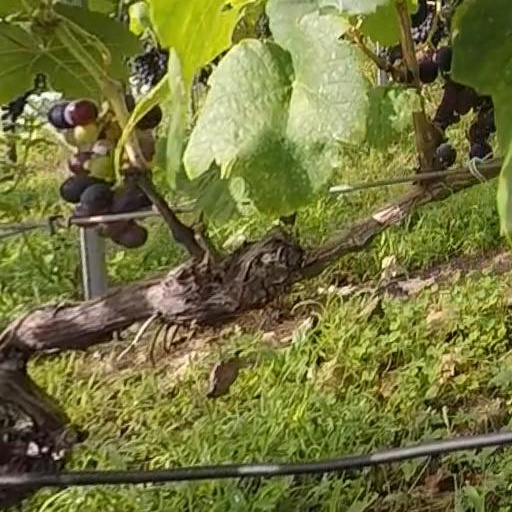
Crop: grape